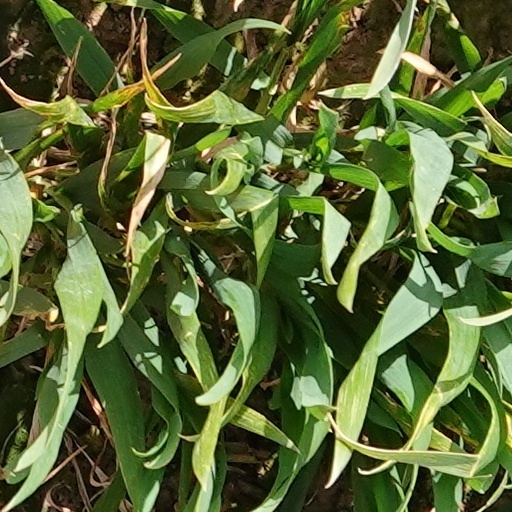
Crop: wheat